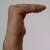
The image shows a hand gesture representing a space in Indian Sign Language.